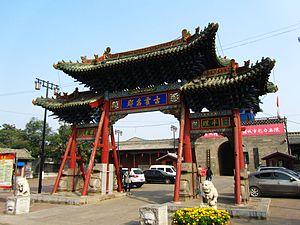
Huozhou est une ville-district de la province du Shanxi en Chine. Elle est placée sous la juridiction administrative de la ville-préfecture de Linfen.